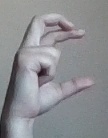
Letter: thal